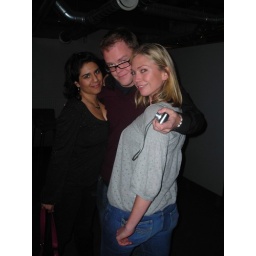
There's a boy in the girl's bathroom